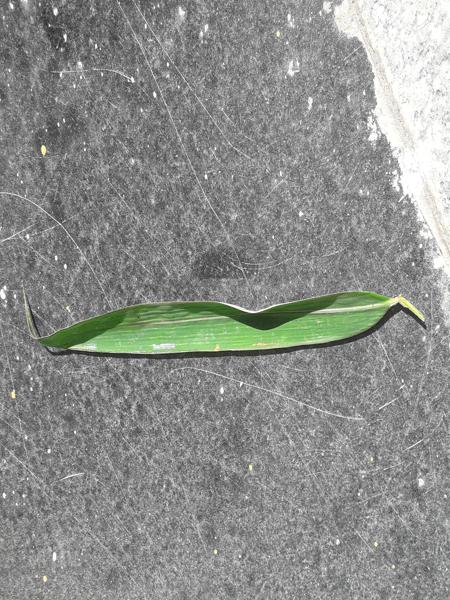
Plant: Bamboo